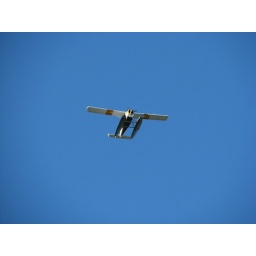
Seaplane against clear blue skies